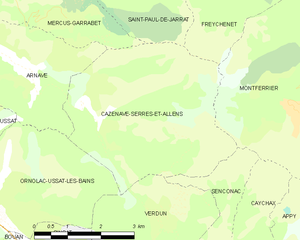
Carte des communes françaises: Cazenave-Serres-et-Allens
Cazenave-Serres-et-Allens est une commune française, située dans le département de l'Ariège en région Occitanie, accessible par la « Route des Corniches ».